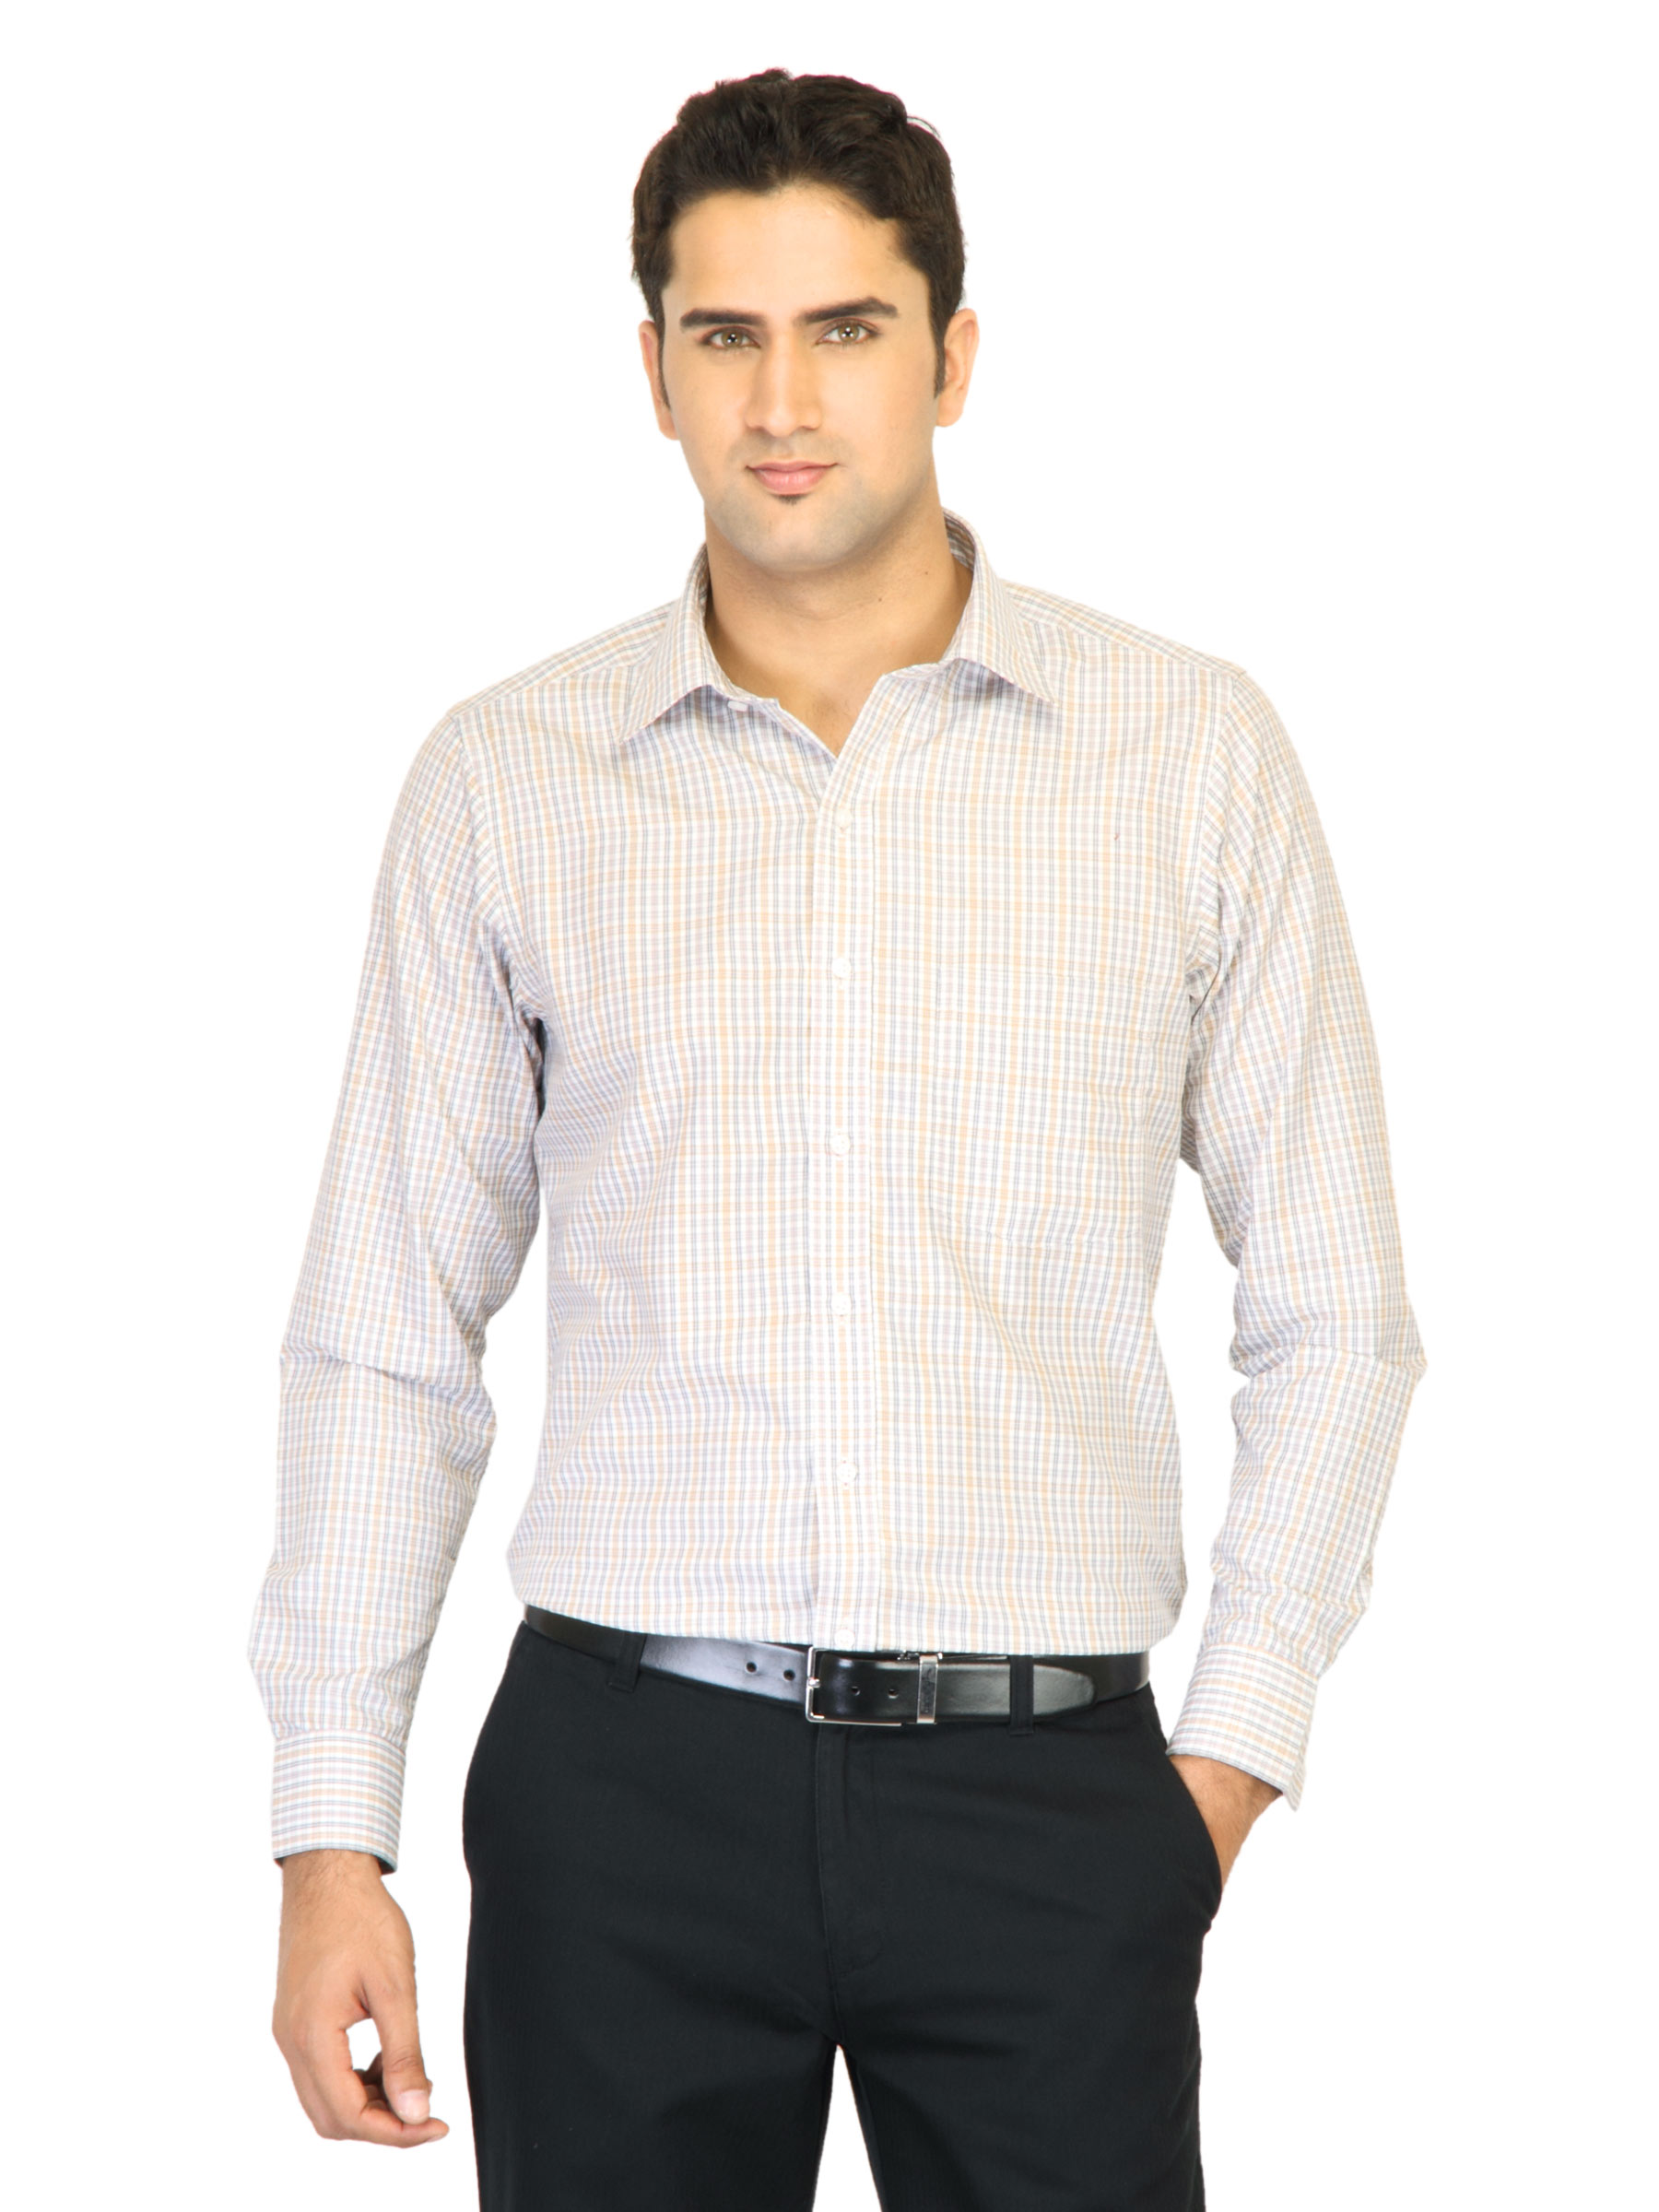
Belmonte Men Check White Shirts
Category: Apparel / Topwear / Shirts
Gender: Men
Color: White
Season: Fall 2011
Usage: Formal